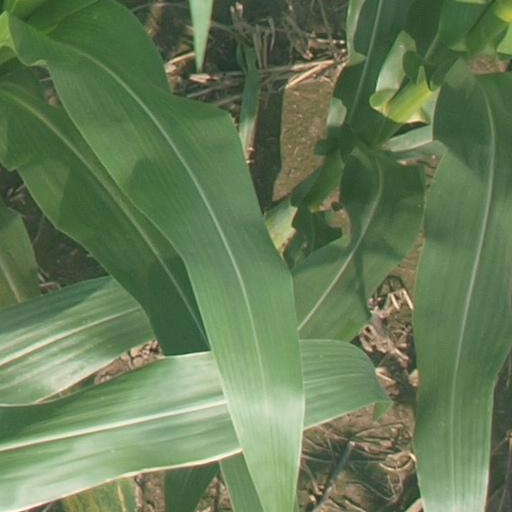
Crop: maize; corn